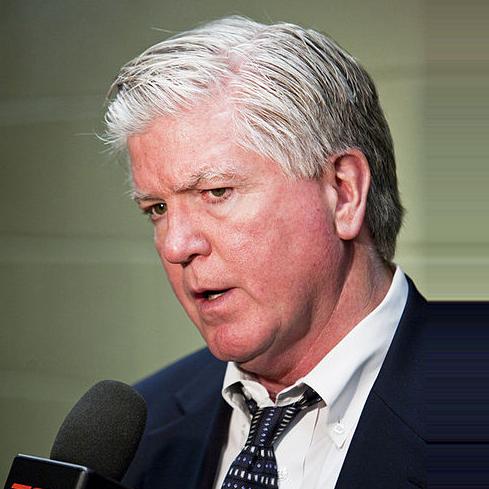
Age: 53